General debate of the seventy-third session of the United Nations General Assembly

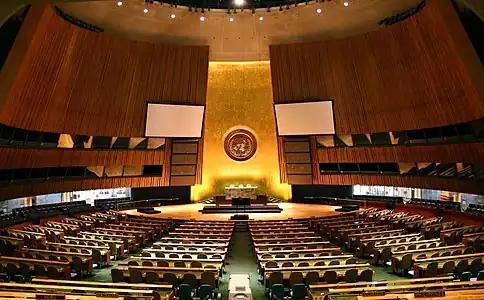
General Assembly Hall at United Nations Headquarters, New York City

The General debate of the seventy-third session of the United Nations General Assembly (UNGA) was opened on 25 September and ran until 1 October 2018. Leaders from a number of member states addressed the UNGA.